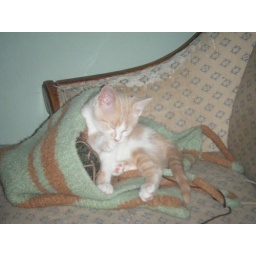
Dirty Jack cat in knitting bag